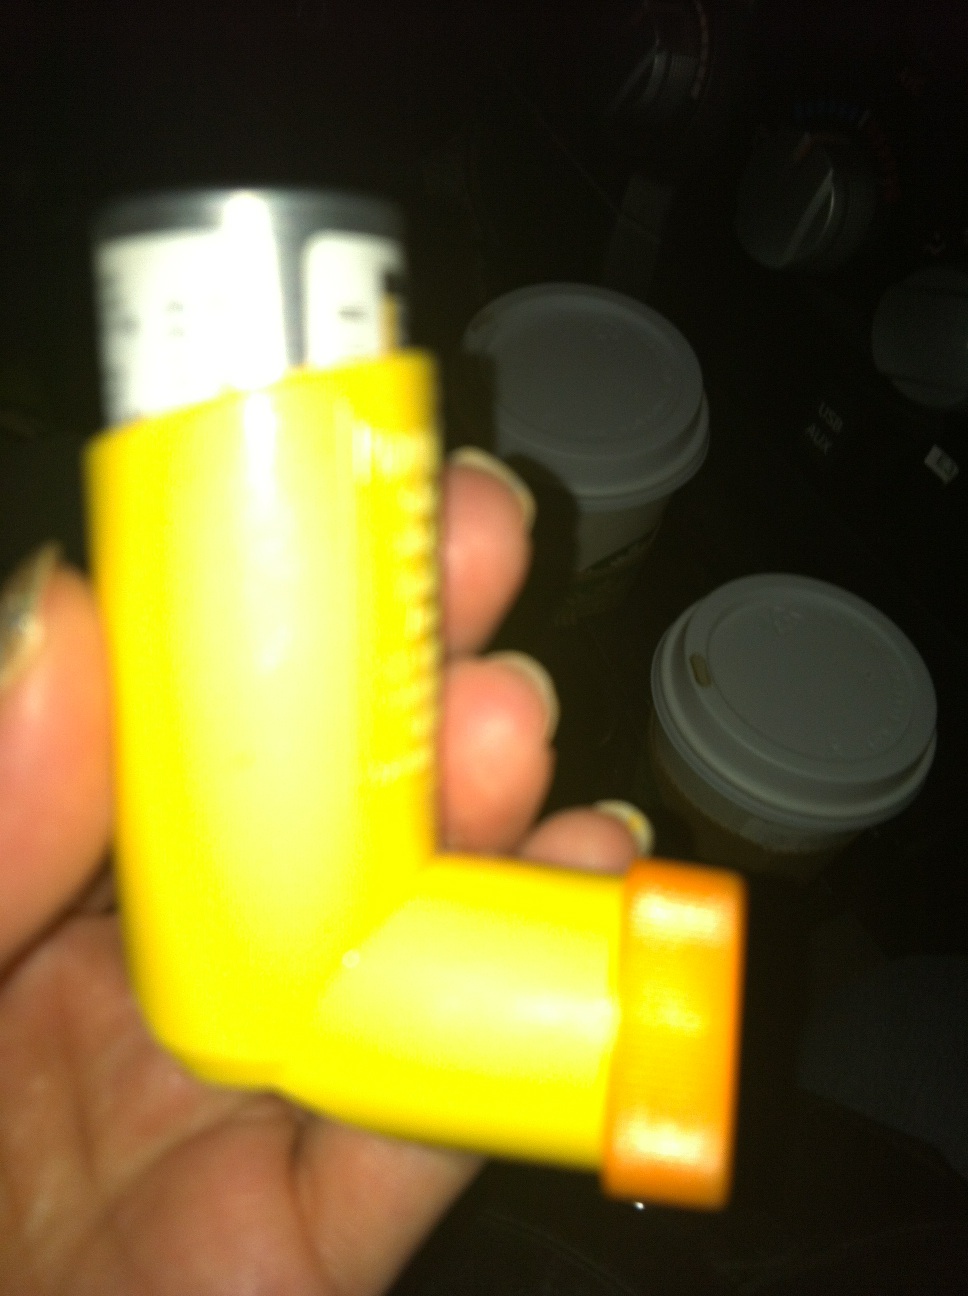Question: Is this my inhaler?
Answer: yes